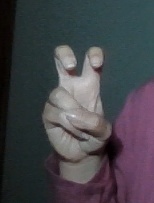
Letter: toot